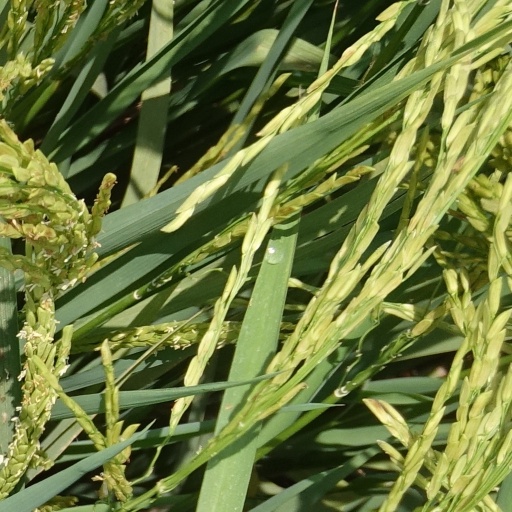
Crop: rice